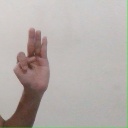
अक्षर: भ